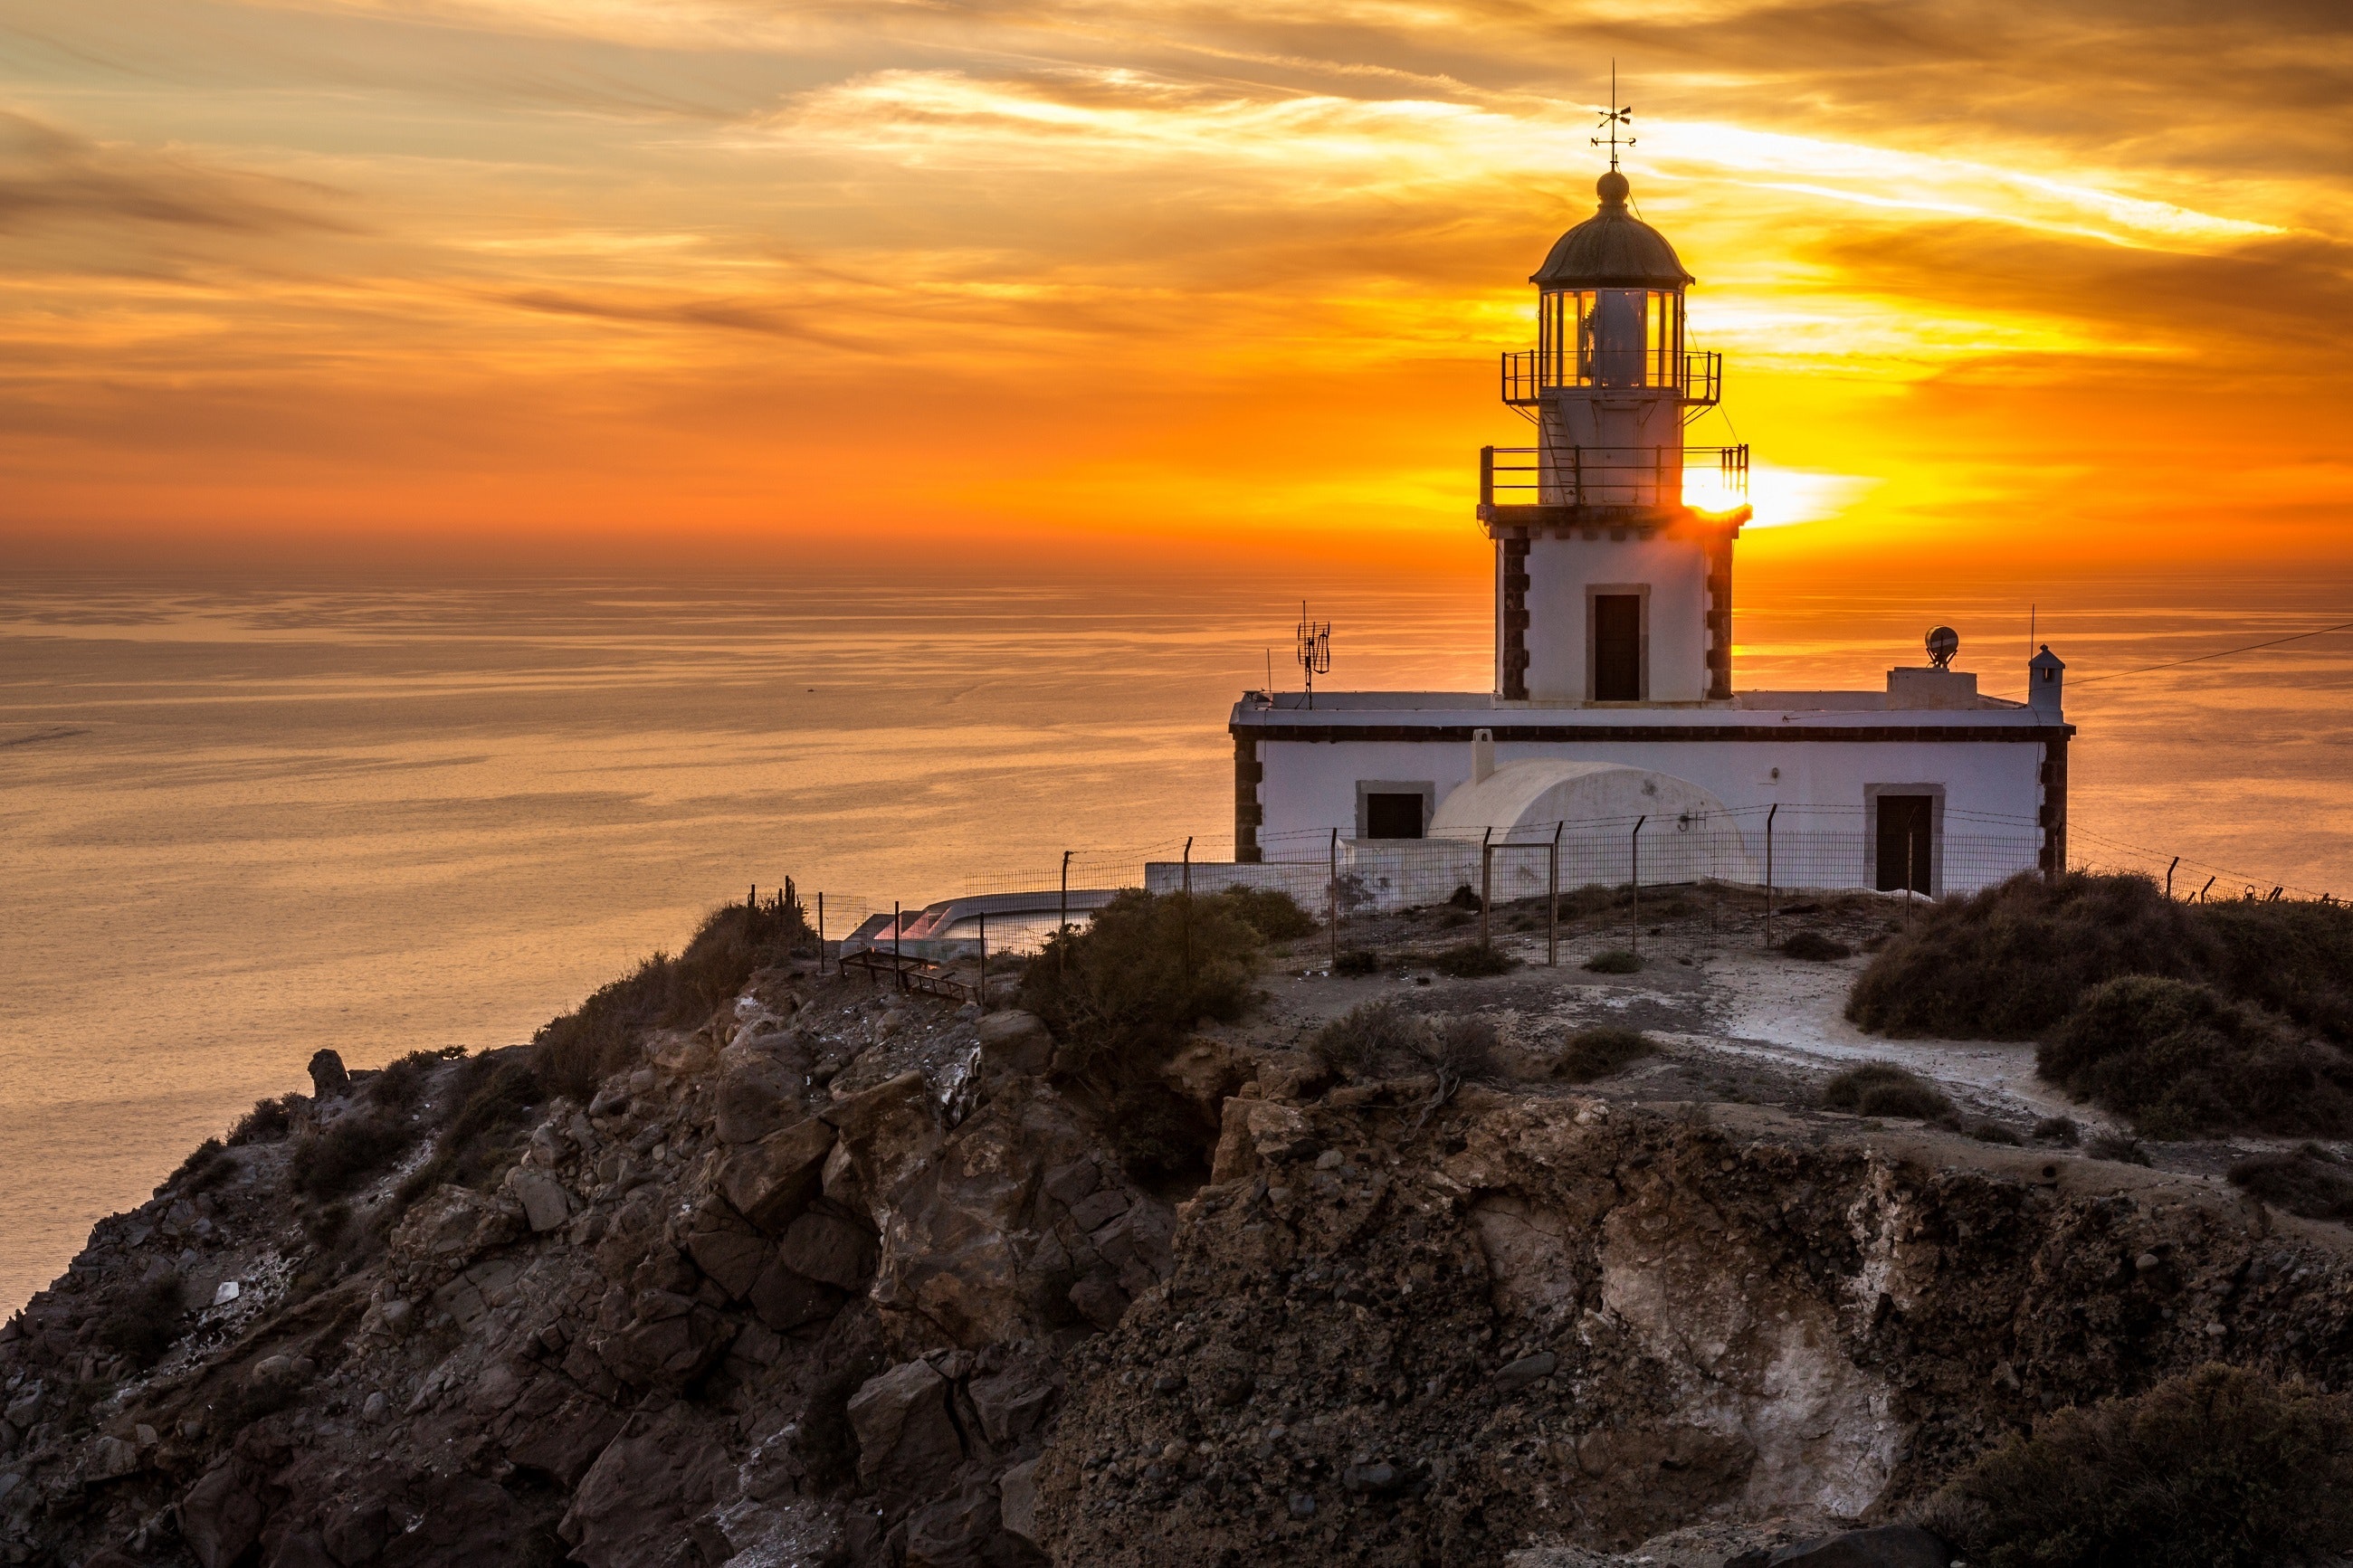
sky, sunset, sea, lighthouse, landmark, tower, beacon, ocean, horizon, coast, morning, promontory, cloud, sunrise, calm, evening, dusk, shore, terrain, headland, photography, sunlight, bay, stock photography, landscape, dawn, coastal and oceanic landforms, rock, cape, cliff, house, afterglow, building, tourism, klippe